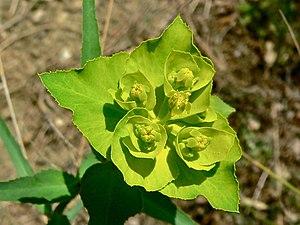
L’Euphorbe à feuilles dentées en scie ou Euphorbe dentée est une espèce de plante herbacée de la famille des Euphorbiacées.